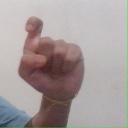
अक्षर: इ